Chanin Building

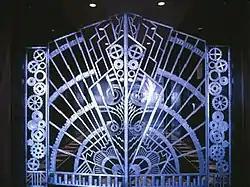
Designed by Rene Paul Chambellan, these gates led to the private offices of Irwin S. Chanin

The third through 48th floors consist almost entirely of leasable office space, while the 49th and 50th floors contain the Chanin brothers' boardroom and offices. When completed, the 50th floor also had a small movie theater (known as the Chanin Auditorium), later converted into the Chanin Organization's offices. Decorated in black and silver, the auditorium had 200 seats across two levels. It also had a stage and projection booth, allowing the venue to be used for films, plays, concerts, and radio shows. In addition, tenants used the auditorium for meetings, and the space also held conferences and conventions.